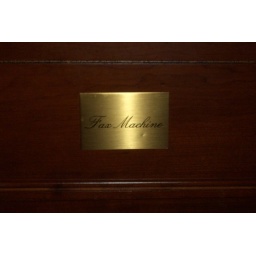
I doubt that there was ever a fax machine in the drawer of the desk.